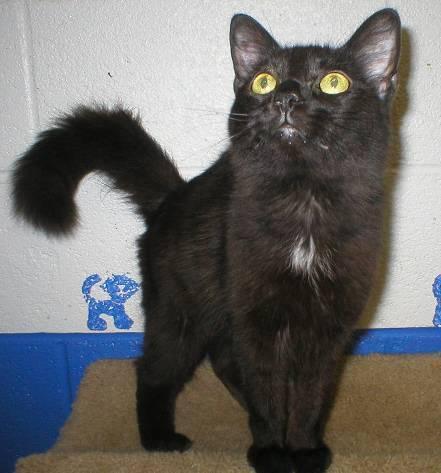
cat